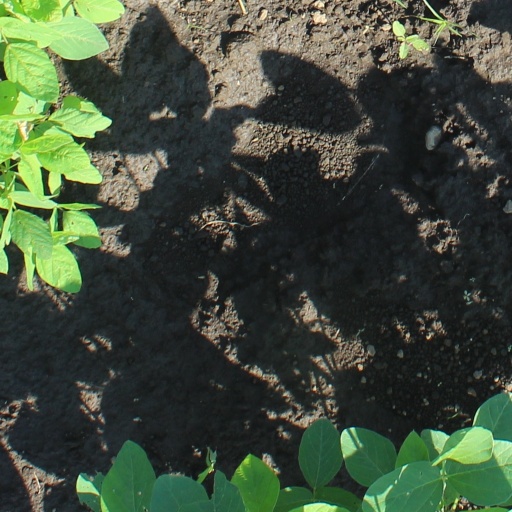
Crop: soybean